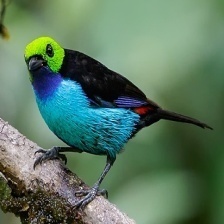
Species: PARADISE TANAGER
Scientific name: TANGARA CHILENSIS